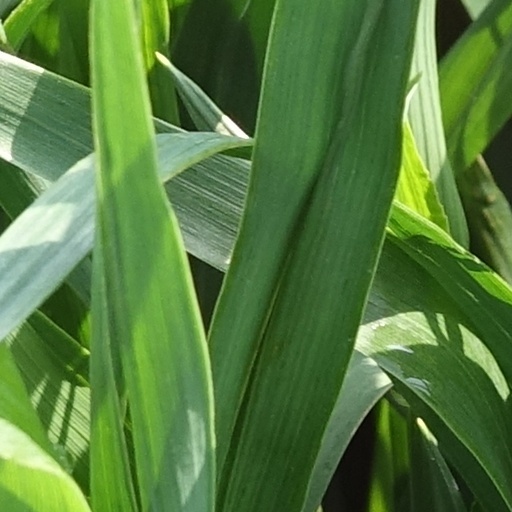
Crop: wheat